Battle of Hegra Fortress

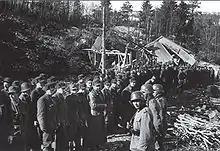
The surrendered garrison assembled in the ruined fortress camp.

After the surrender, the Norwegians were marched down to Hegra railway station from where they were transported by train. In Trondheim, the officers and Anne Margrethe Bang were taken off the train and interned at Trondheim katedralskole secondary school while the NCOs and soldiers continued their journey to Lundamo in Gauldalen valley. At Lundamo, the prisoners were interned in a barn for the night. The next day, 6 May, the prisoners from Hegra were force-marched for to Berkåk where a prisoner-of-war camp was established. At Berkåk, the prisoners were set at work at building an improvised road from the river Orkla near Berkåk across the woods to Brattset. The road was intended to help the German logistic system that had been severely hampered by the numerous bridges that had been blown by the Norwegian Army during the preceding month. Due in part to the poor physical condition of the prisoners after the harsh siege they had just experienced, the road was never completed despite threats of punishment made by the German camp commander. At the end of May the German High Command in Berlin announced that Adolf Hitler had personally ordered the release of Norwegian prisoners of war as an act of recognition of the defence they had put up under difficult conditions. The release of the prisoners from Hegra happened in groups and by mid-June the last PoWs had been let go.